Frank Lorenzo

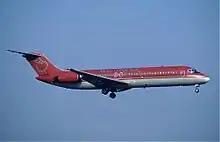
DC-9-32 of New York Air

Lorenzo restructured TIA in 1980, forming a holding company called Texas Air Corp, which was controlled by Jet Capital, as TIA had been. Texas Air owned TIA and had cash holdings of about $100 million, which Lorenzo said would be used primarily for investments in the airline industry. It was the first airline to restructure into a holding company. Almost all airlines followed.